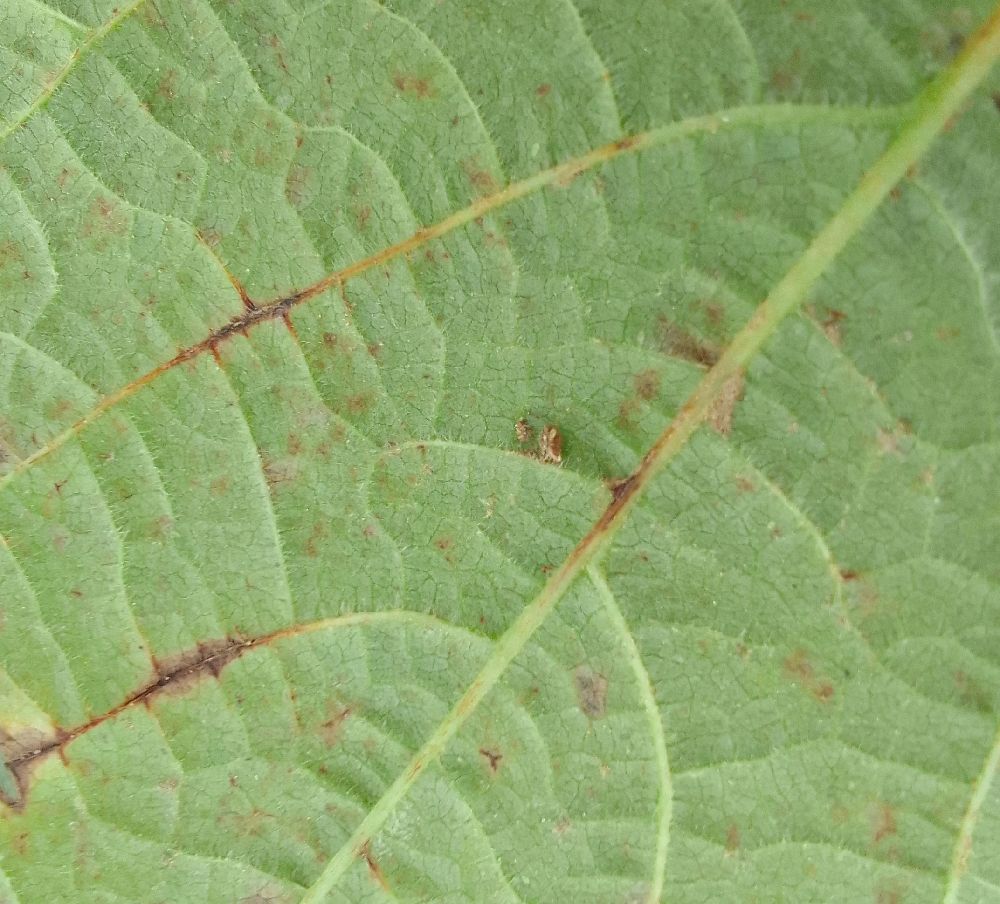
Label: anthracnose